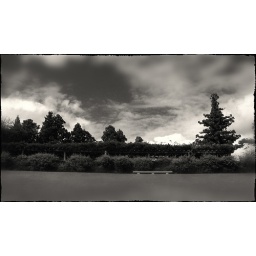
There were clouds in the summer sky